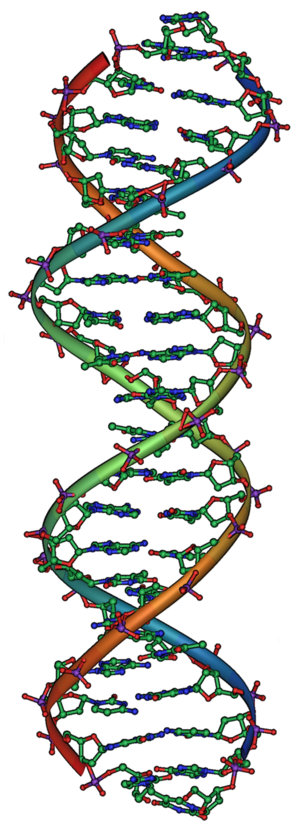
La maladie est une altération des fonctions ou de la santé d'un organisme vivant.